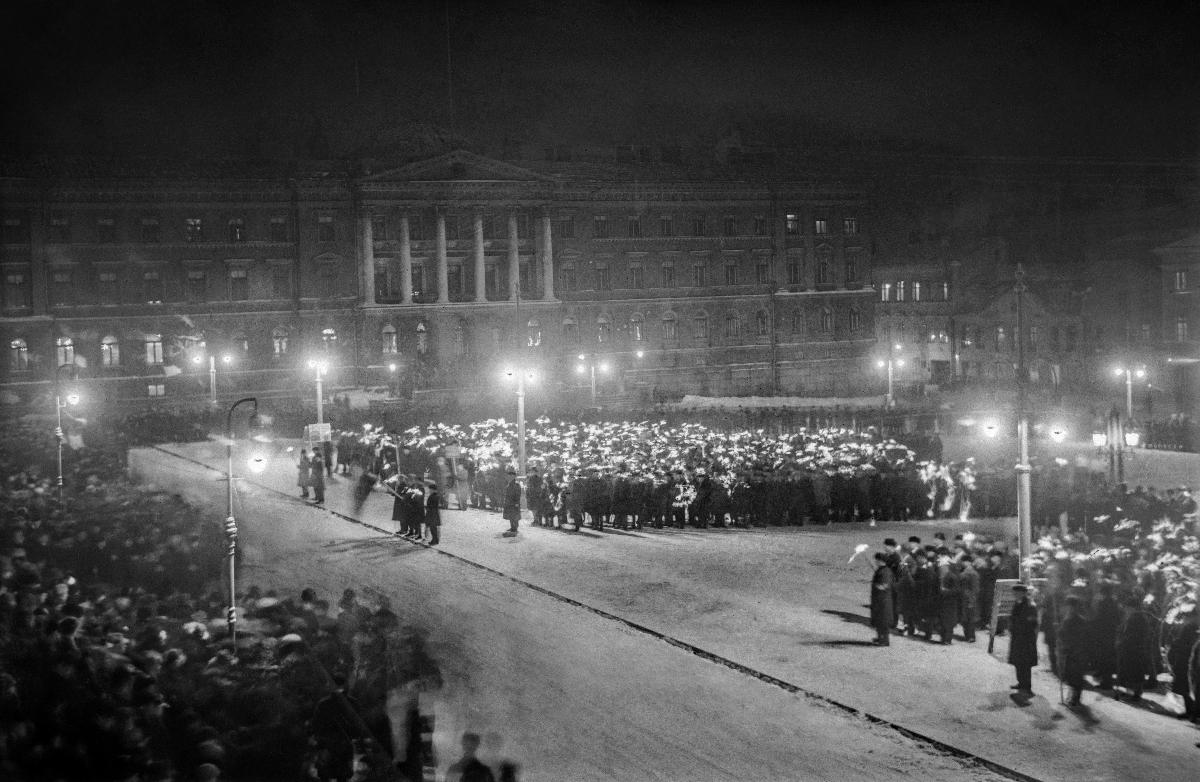
Lapuanliikkeen soihtukulkue Senaatintorilla
Lapporörelsens fackeltåg på Senatstorget; Torch procession of Lapua movement on the Senate square
sisällön kuvaus: Lapuanliikkeen soihtukulkue Helsingin Senaatintorilla 14.1.1931. content description: Torch procession of the Lapua movement on Senate Square in Helsinki 14.1.1931. innehållsbeskrivning: Lapporörelsens fackeltåg på Senatstorget i Helsingfors 14.1.1931.
Kuvaaja: Sundström, Hugo, kuvaaja
Vuosi: 1931
Paikka: Suomi, Uusimaa, Helsinki, Senaatintori Helsinki; Suomi
Aiheet: mielenosoitukset; lapuanliike; kokoontumiset; soihdut (elottomat objektit; valaisuun käytettävät esineet); torit; kulkueet; HBL; demonstrations (activism); Lapua movement; assemblies (societal events); torches; marketplaces; processions; demonstrations; meetings; squares; lapua movement; demonstrationer (meningsyttringar); Lapporörelsen; sammankomster; facklor; torg; demonstrationer; möten; lapporörelsen; fackeltåg; processioner